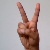
The image shows a hand gesture representing the letter 'V' in Indian Sign Language.